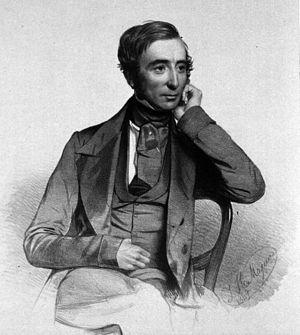
George Busk est un chirurgien, zoologiste et paléontologue britannique.